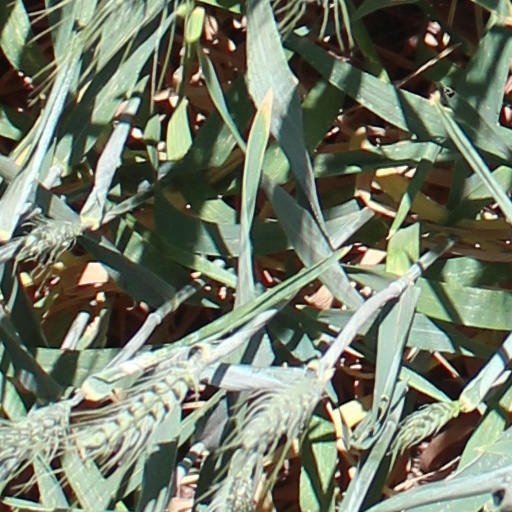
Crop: wheat